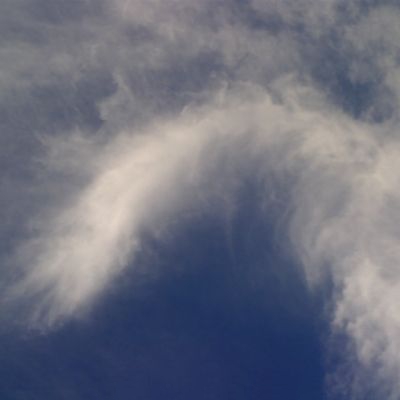
Cloud type: Cirrus (Ci)